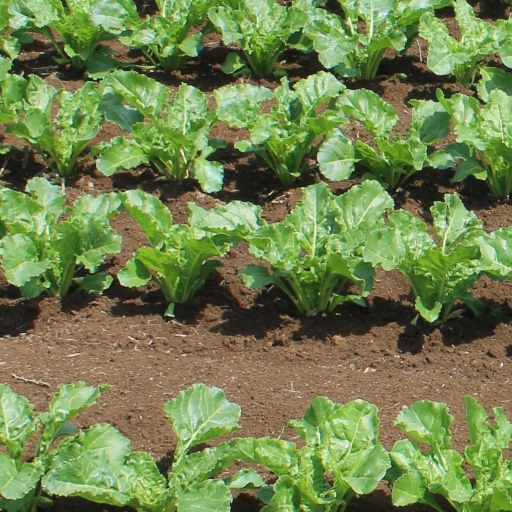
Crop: sugar beet